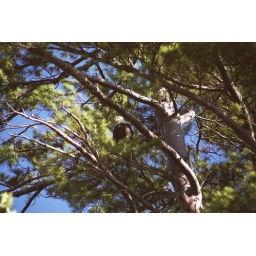
standing in a white pine overlooking Lake Superior, Ontonagon, MI. It's nest was in the next tree over.